EMD SD70 series

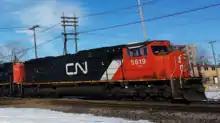
Canadian National SD70I No. 5619

The SD70M has a wide nose and a large "comfort cab" (officially known as the "North American Safety Cab"), allowing crew members to ride more comfortably inside of the locomotive than the older standard cab designs. There are two versions of this cab on SD70Ms: the Phase 1 cab, which was first introduced on the SD60M, and the Phase 2 cab, which is a boxier design similar to the original three-piece windscreen on the SD60M, which is shared with the Phase 2 SD90MAC, SD89MAC, and SD80ACe. The Phase 2 cab has a two-piece windscreen like the Phase 1 windscreen but the design of the nose is more boxy, with a taller square midsection for more headroom.